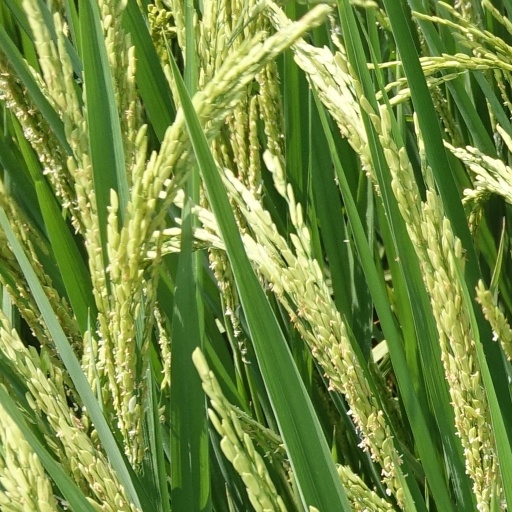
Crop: rice